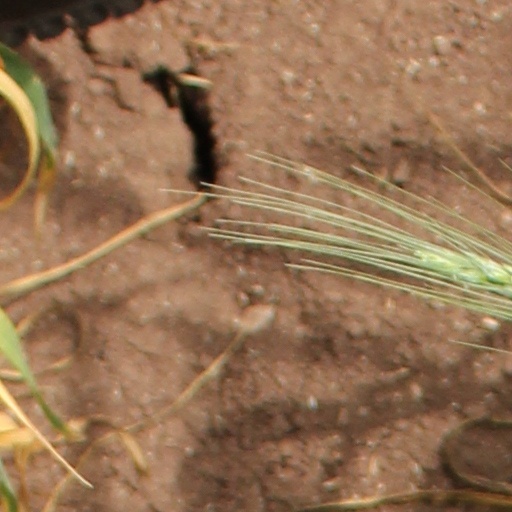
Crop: wheat